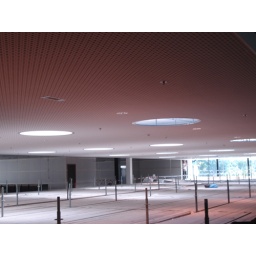
Extension of the office building of PGGM insurance company in Zeist, Holland. 2008 - 2010.